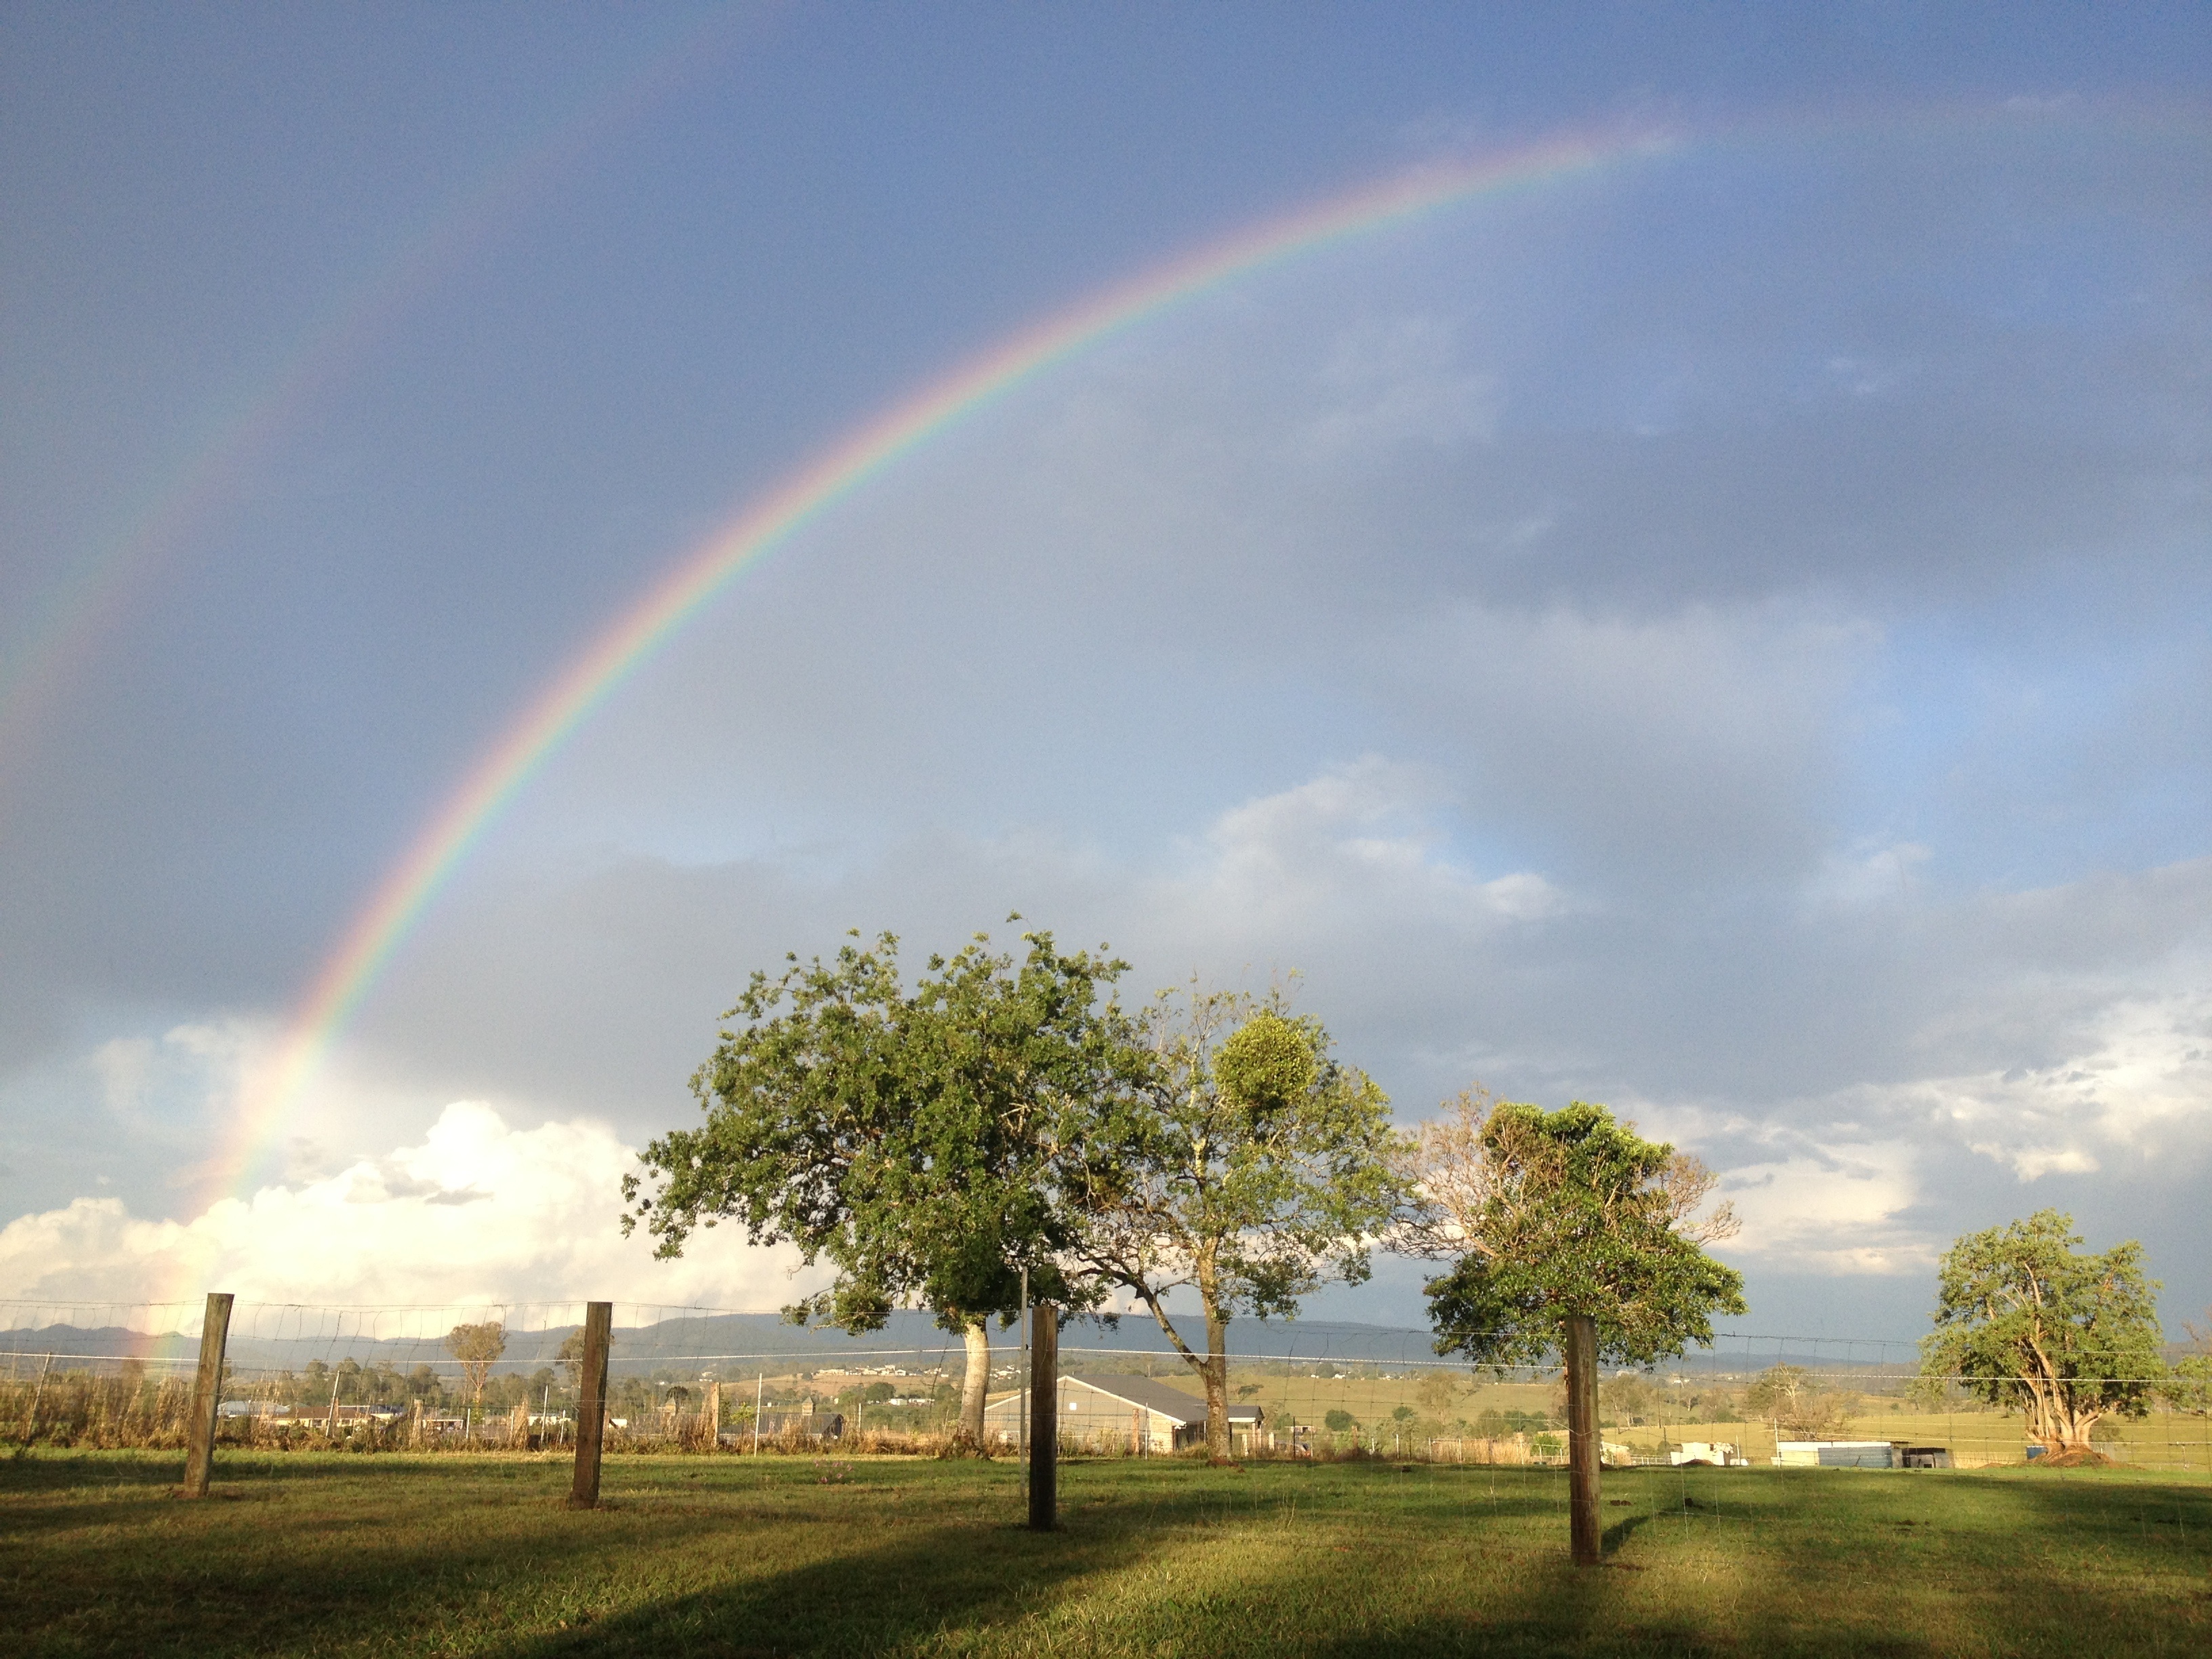
cloud, sky, field, sunlight, atmosphere, plain, rainbow, meteorological phenomenon, atmosphere of earth